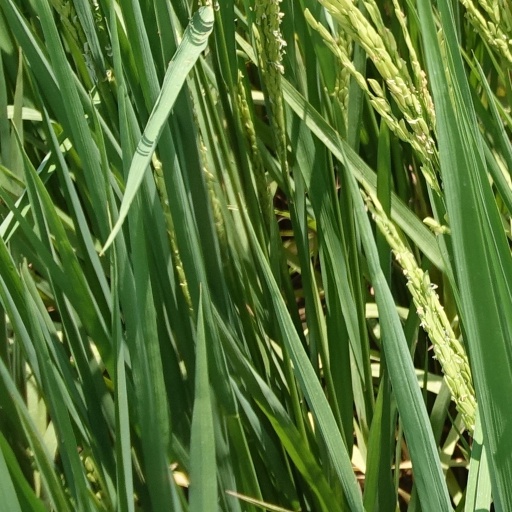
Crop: rice